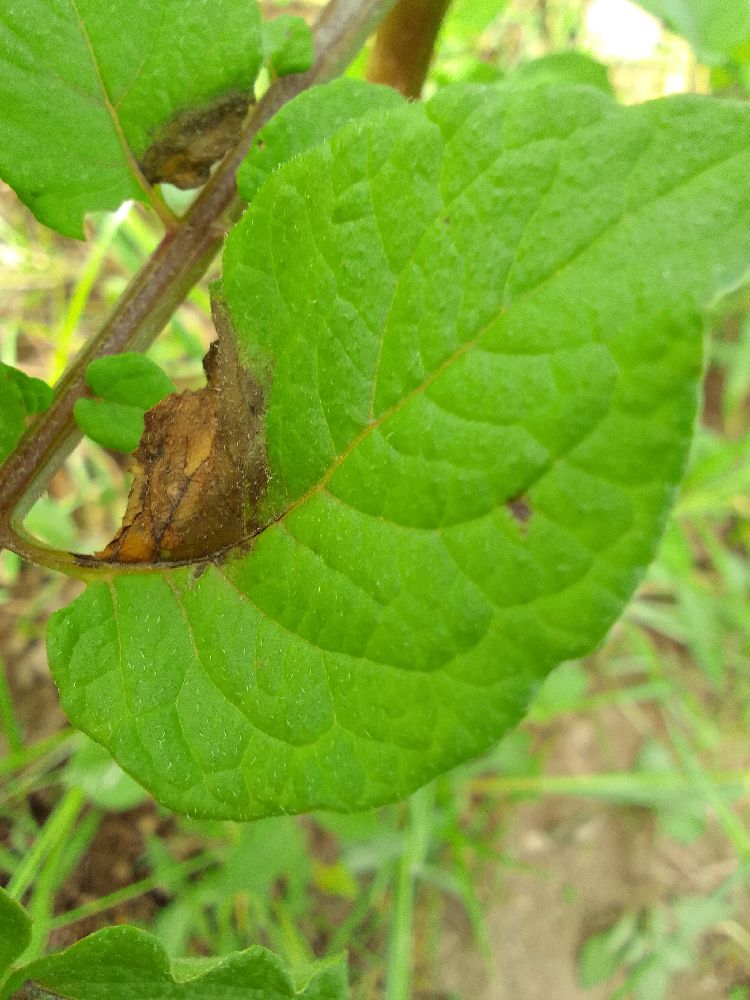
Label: Late blight